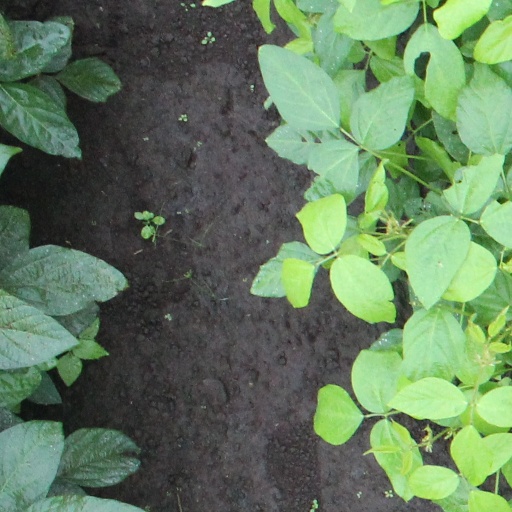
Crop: soybean